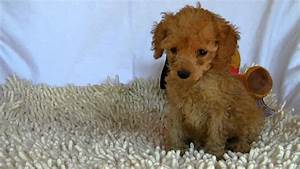
Label: cane